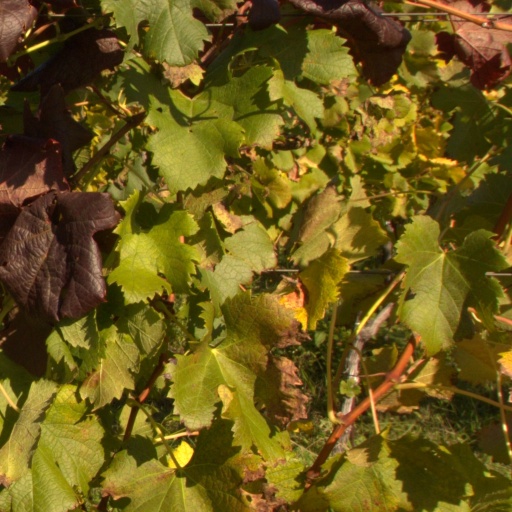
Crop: grape